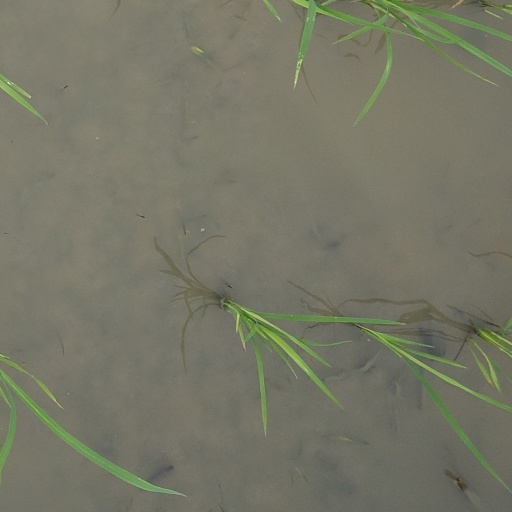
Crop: rice